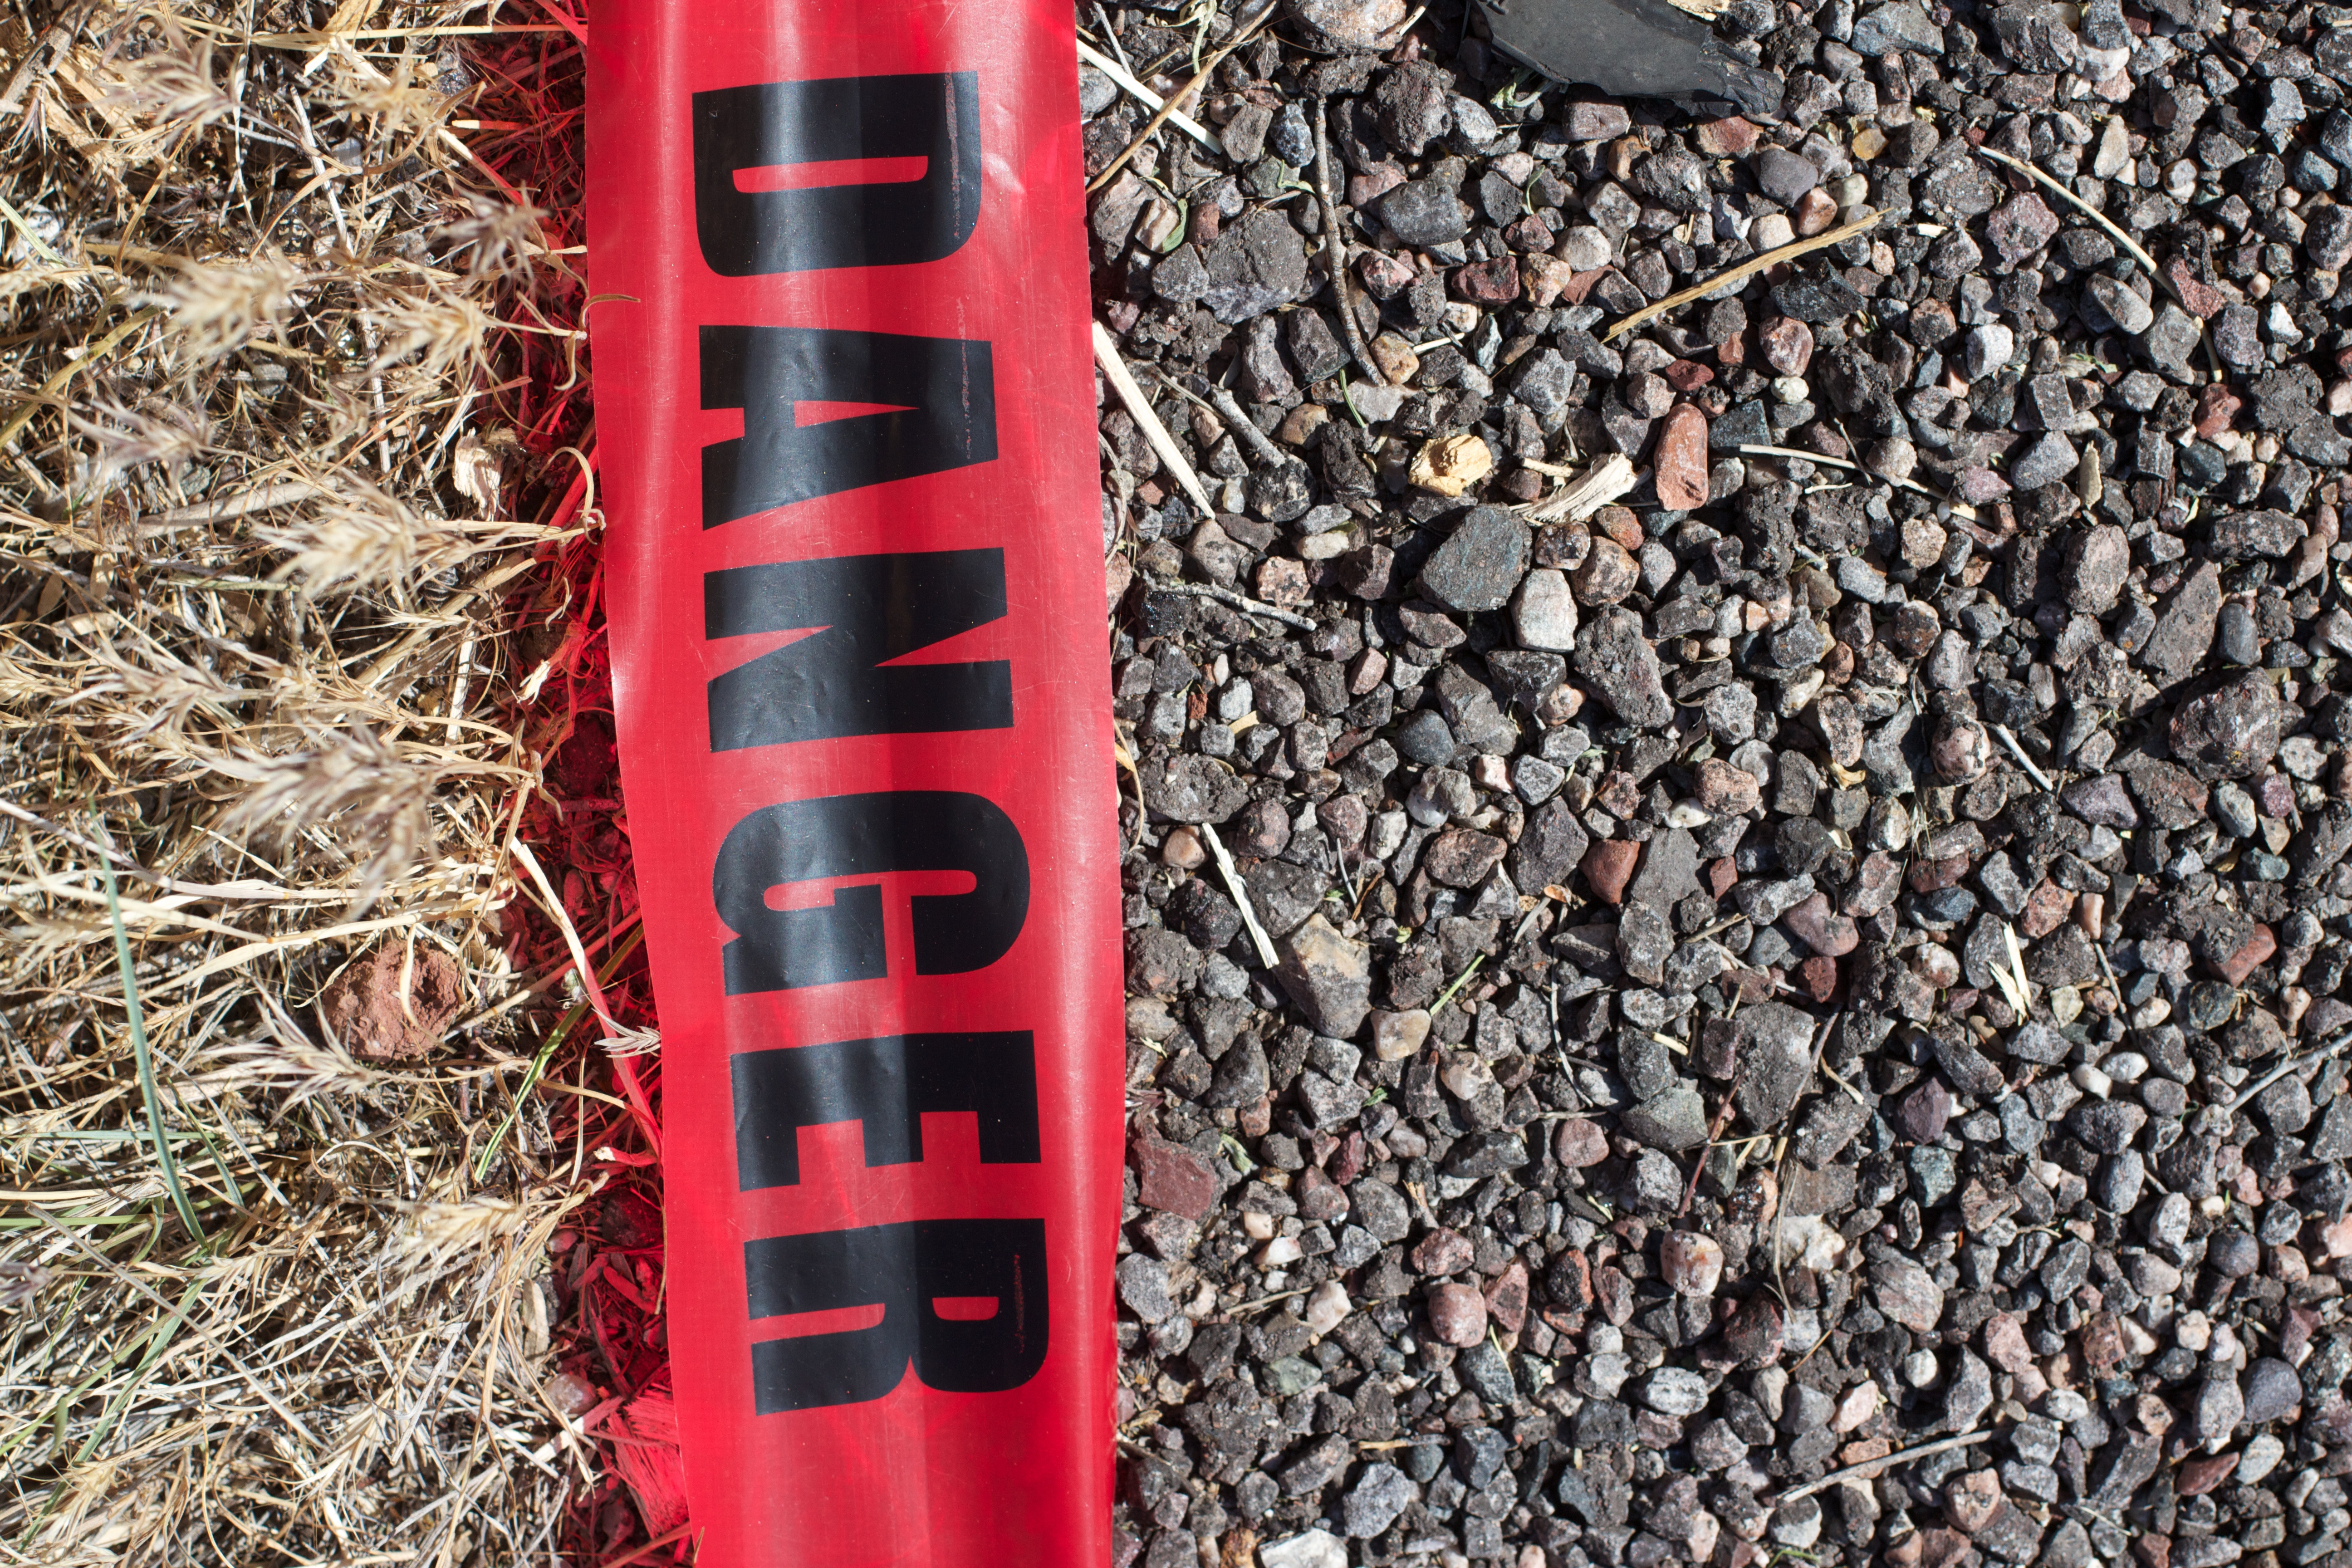
red, soil, danger